Keanan Duffty

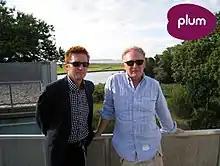
Keanan Duffty with punk impresario Malcolm McLaren.

Keanan Duffty (born 28 April 1964) is a British fashion designer and musician based in New York City. Duffty studied fashion design at Saint Martin's School of Art in London, and graduated with a Bachelor of Arts degree. He is a member of the Council of Fashion Designers of America, Mentor for the Master's Program in Fashion Styling at Polimoda and Program Director at the Master’s of Professional Studies in Fashion Management at Parsons School of Design.